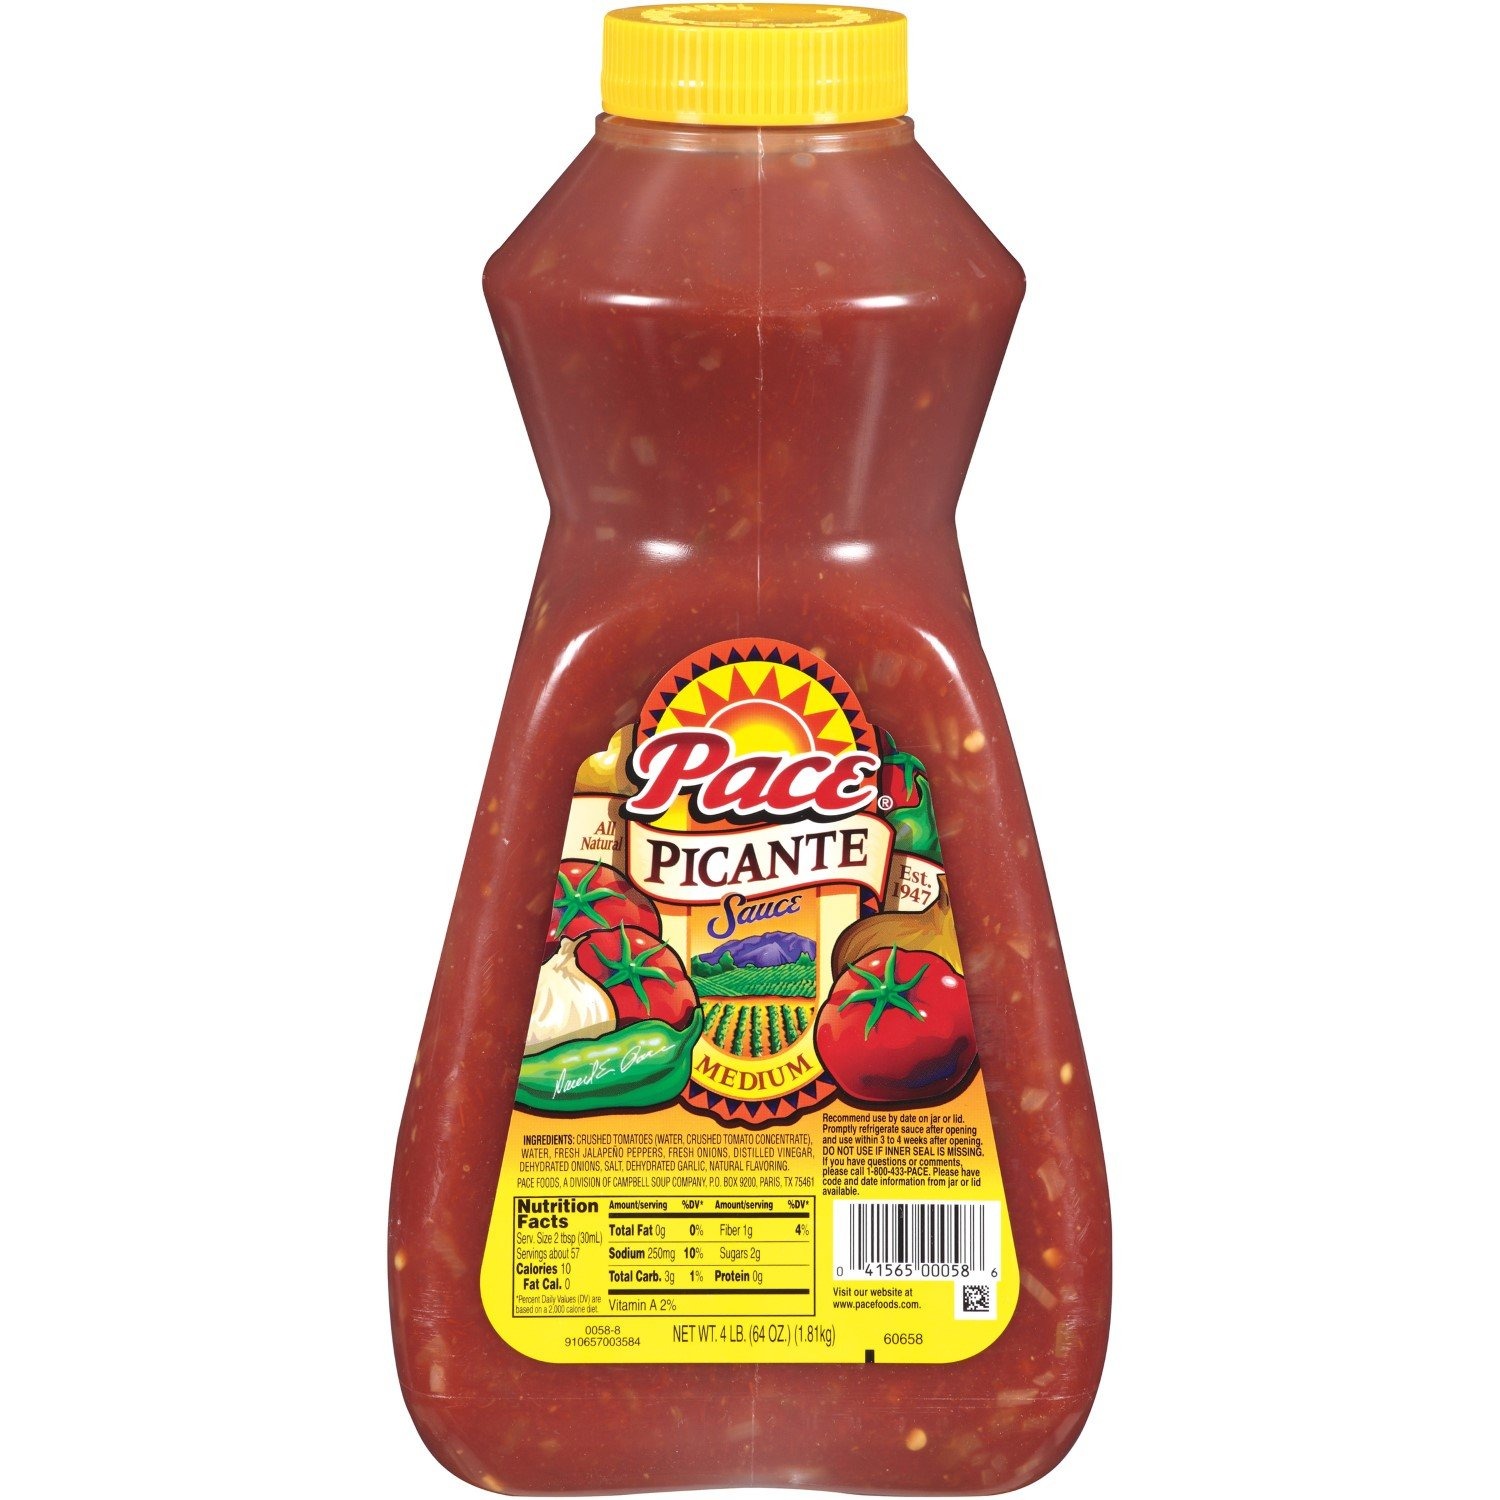
Item Name: Pace Picante Medium Sauce, 64oz TEJ
Value: 1.0
Unit: Count

Price: 12.29